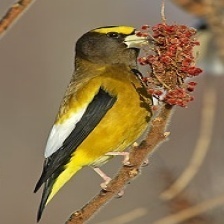
Species: EVENING GROSBEAK
Scientific name: COCCOTHRAUSTES VESPERTINUS